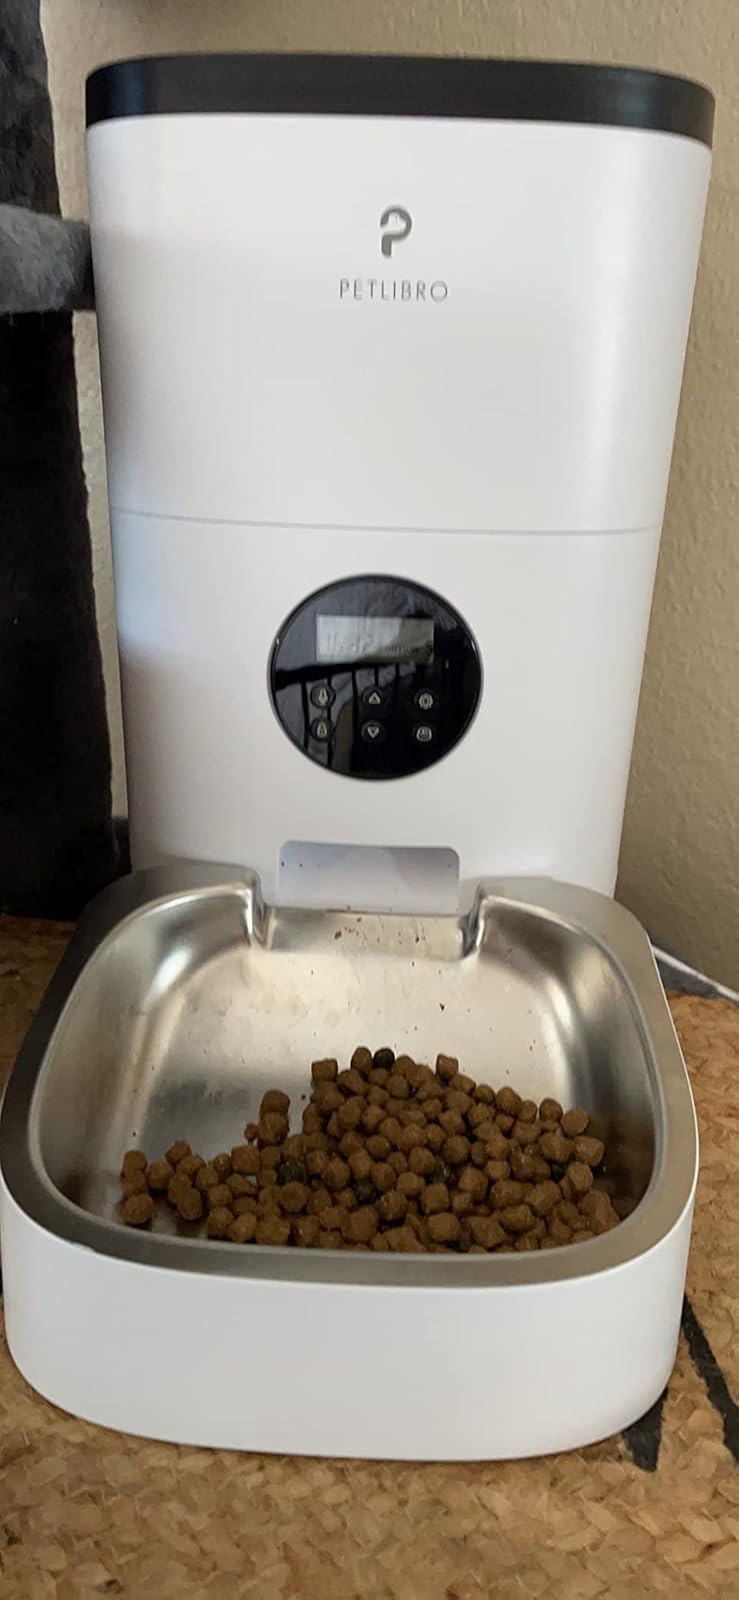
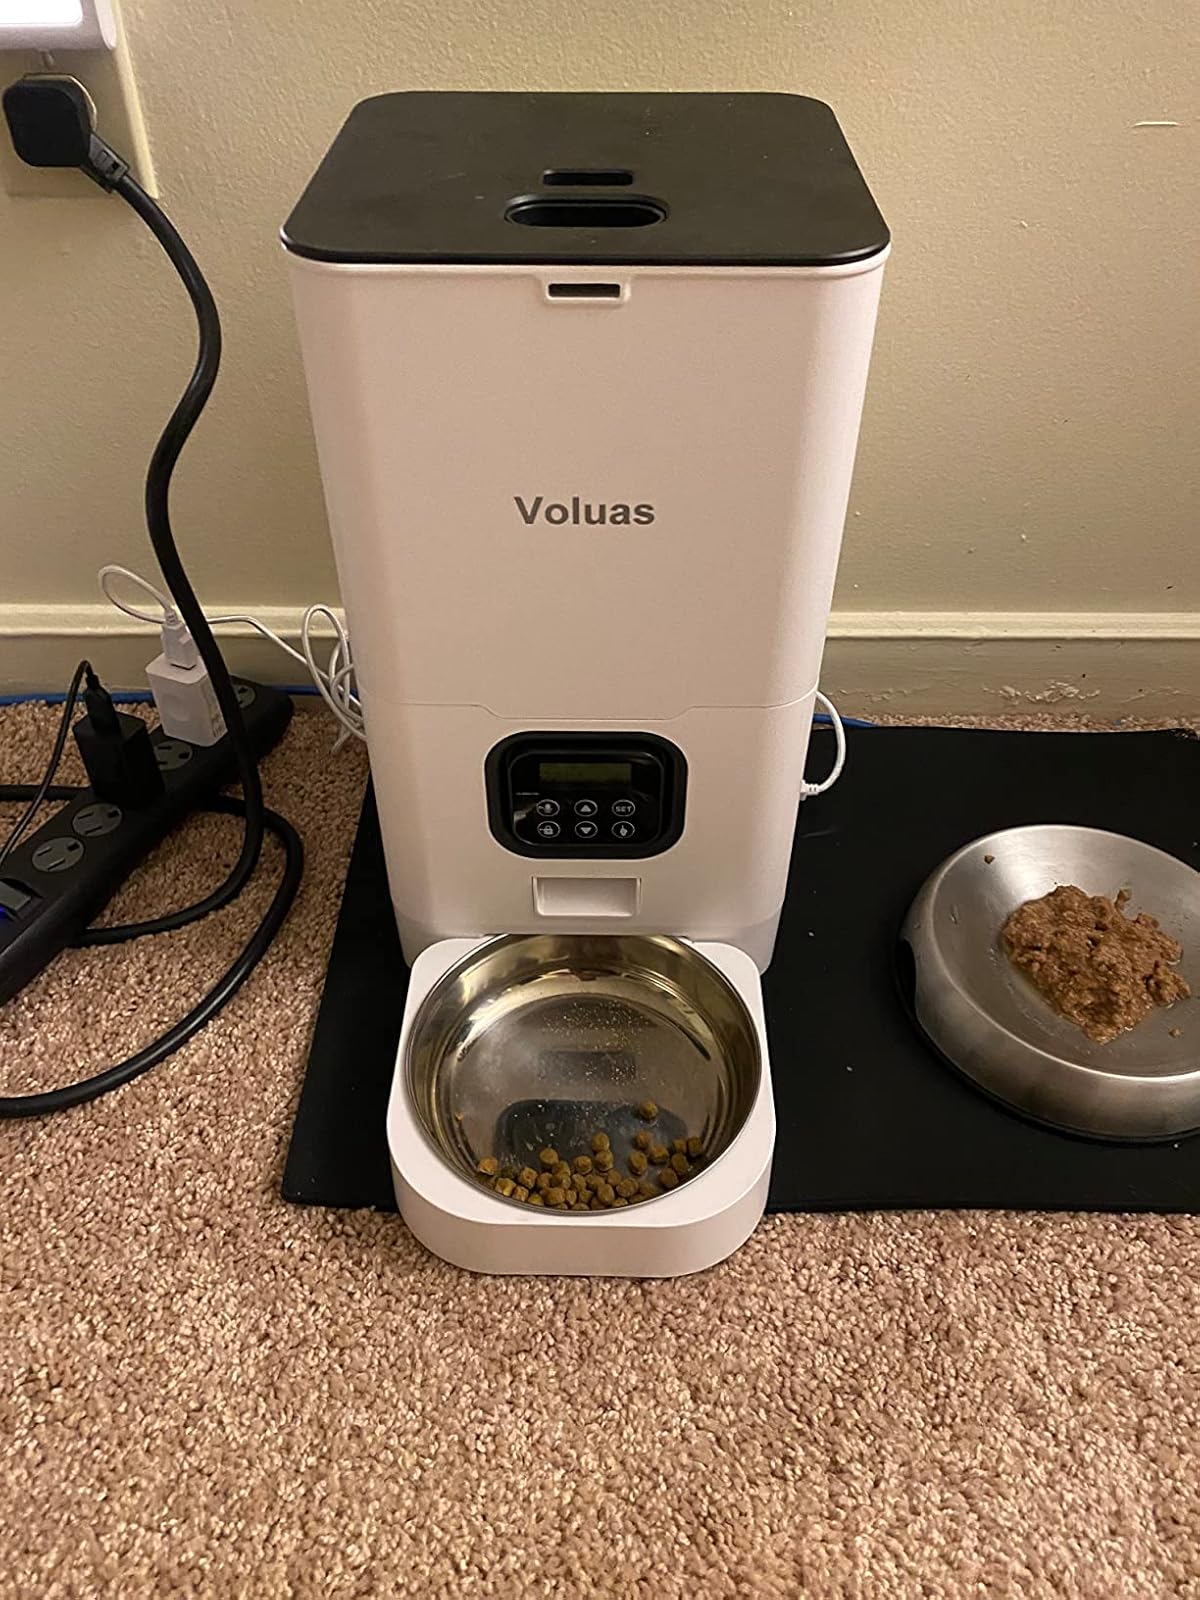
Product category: items_feeder
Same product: no